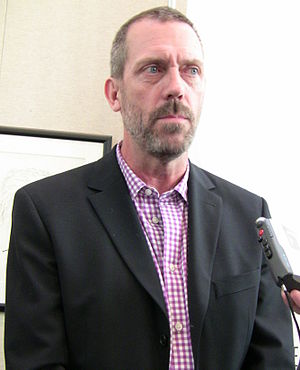
Gregory House
"Gregory ""Greg ""House også kendt bare som House er en fiktiv karakter i den amerikanske tv-serie House M.D., portrætteret af den britiske skuespiller Hugh Laurie. Han leder et hold af læger med speciale i at diagnosticere patienter, som chef for Diagnostic Medicine afdelingen på det fiktive Princeton-Plainsboro Teaching Hospital i New Jersey, som er baseret på Yale-New Haven Hospital. House's karakter er blevet beskrevet som en menneskehader, kyniker, narcissist og gnavpotte, hvoraf det sidste blev kåret som en af top tv-ord 2005 i ære af den karakter. Han er den eneste karakter der er med i alle 177 episoder, og bortset fra Wilsons korte optræden, den eneste faste karakter som som optræder i sæson seks præmiere.